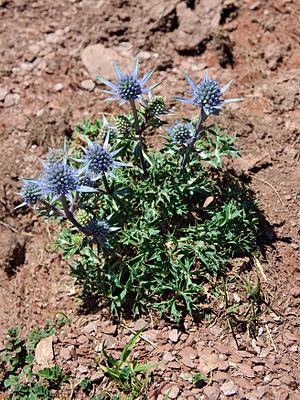
Panicaut de Bourgat, dit aussi chardon bleu des Pyrénées (Eryngium bourgatii), près du lac d'Estaens dans les Pyrénées.
Le Panicaut de Bourgat, ou Chardon bleu des Pyrénées est une plante herbacée vivace de la famille des Apiacées.